Robert Lockwood Jr.

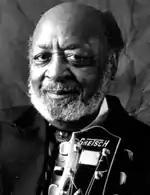

Robert Lockwood Jr., a.k.a. Robert Jr. Lockwood, (March 27, 1915 – November 21, 2006) was an American Delta blues guitarist, who recorded for Chess Records and other Chicago labels in the 1950s and 1960s. He was the only guitarist to have learned to play directly from Robert Johnson. Robert Lockwood was one of the first professional black entertainers to appear on radio in the South, on the "King Biscuit Time" radio show. Lockwood is known for his longtime collaboration with Sonny Boy Williamson II and for his work in the mid-1950s with Little Walter.